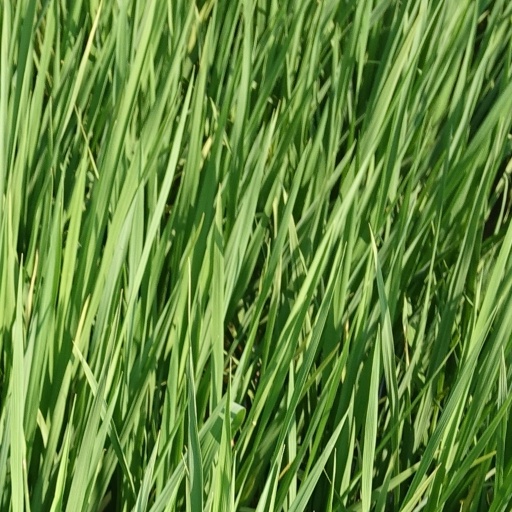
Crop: rice